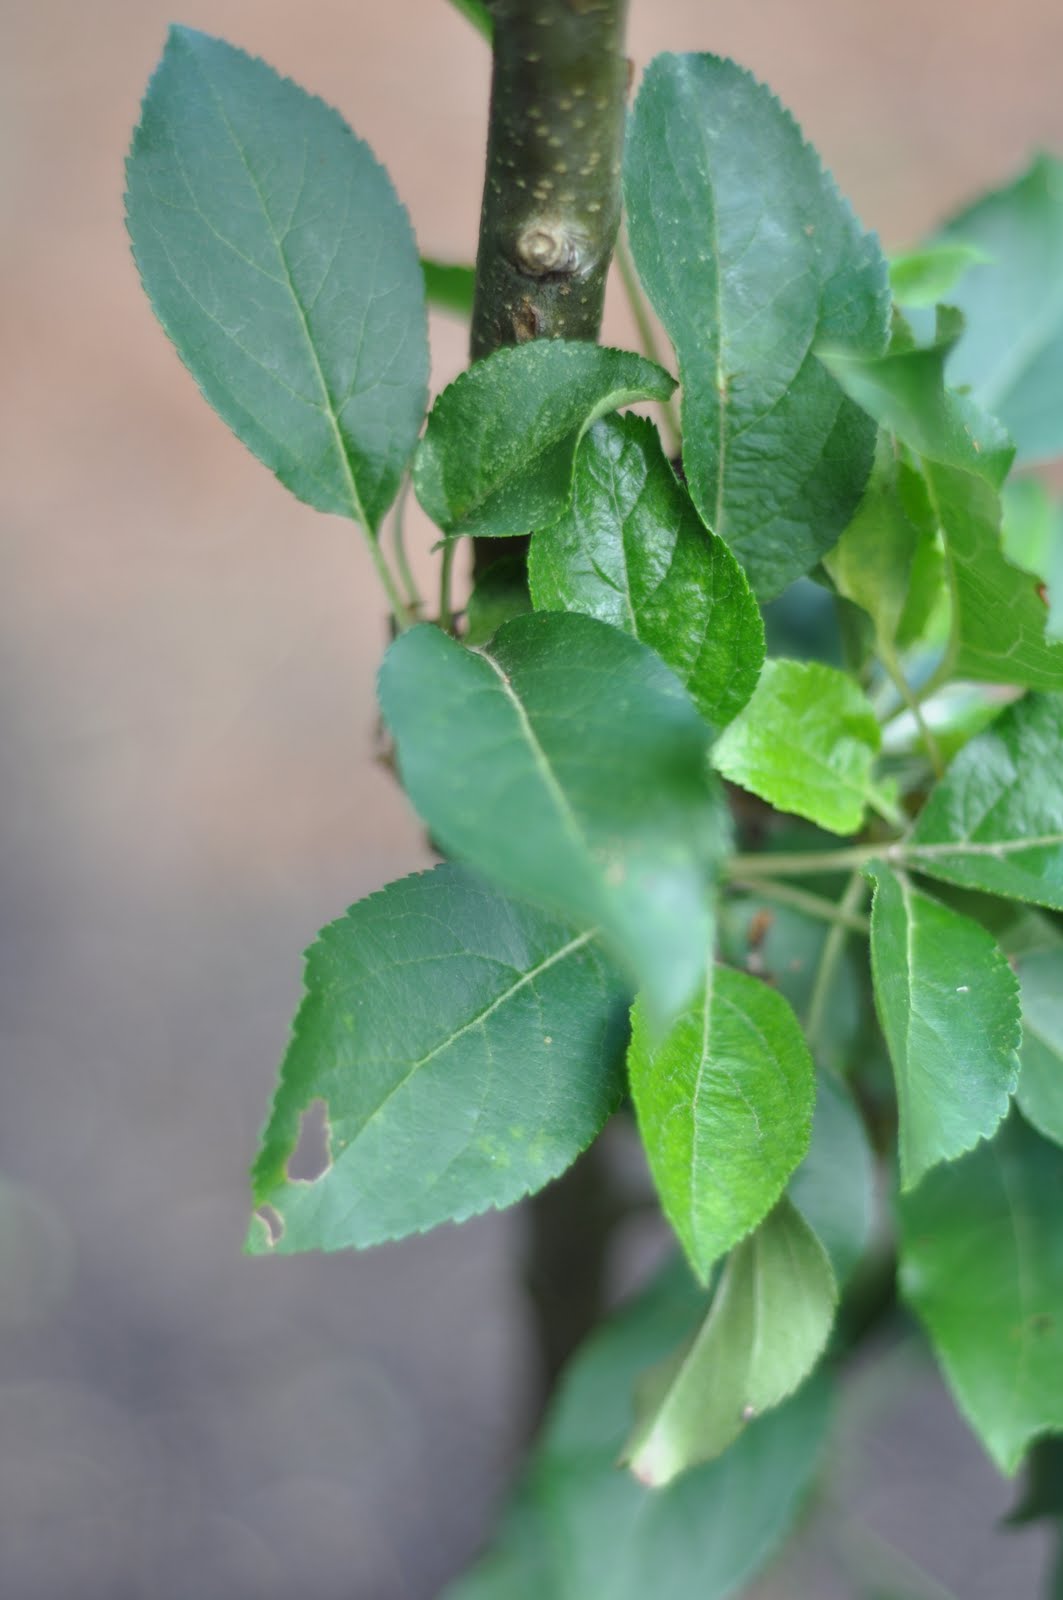
Labels: Apple leaf, Apple leaf, Apple leaf, Apple leaf, Apple leaf, Apple leaf